Tbf5 protein domain

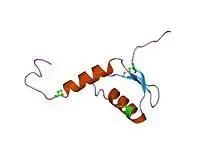
Crystal structure of the human TFIIH.

In molecular biology, this protein domain represents Tbf5 which stands for TTDA subunit of TFIIH basal transcription factor complex (also known as subunit 5 of RNA polymerase II transcription factor B), and Rex1 a type of nucleotide excision repair (NER) proteins. Nucleotide excision repair is a major pathway for repairing UV light-induced DNA damage in most organisms. The function of this protein is to aid transcription.